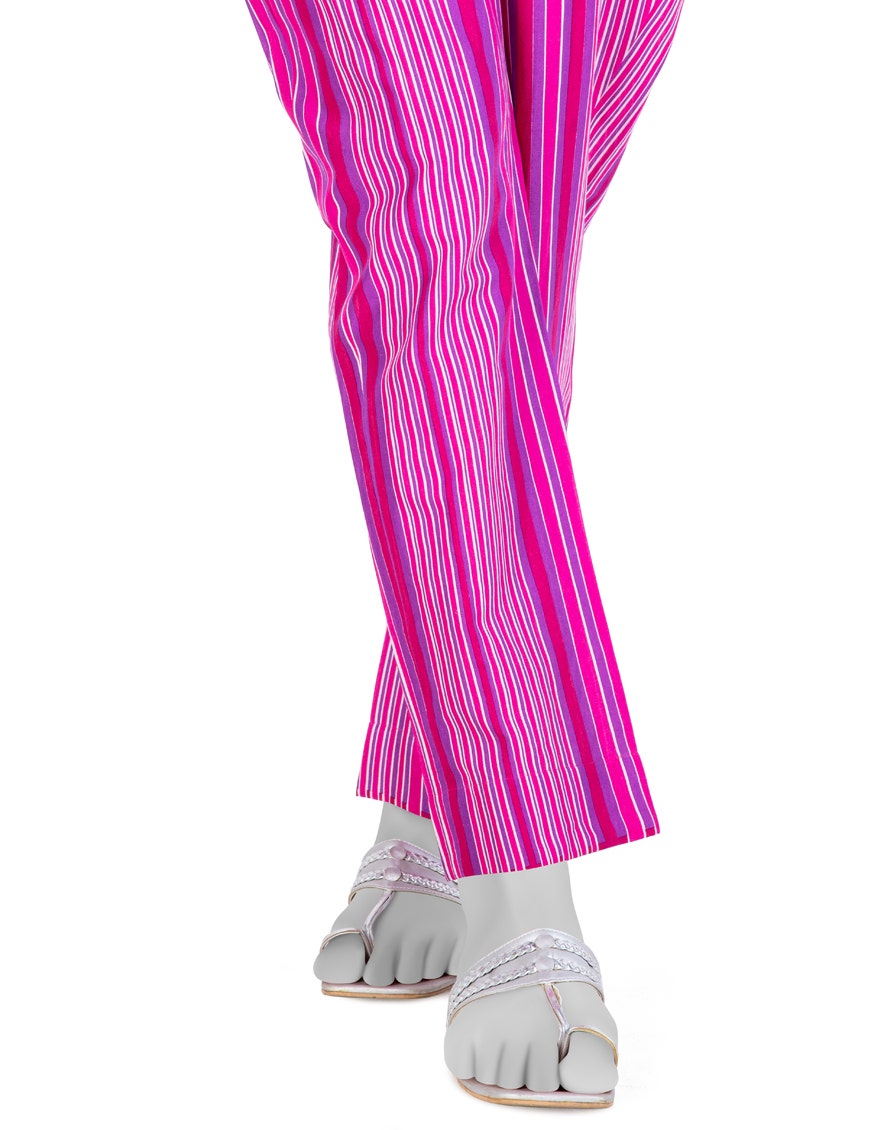
pink stripe cotton pajamas pants